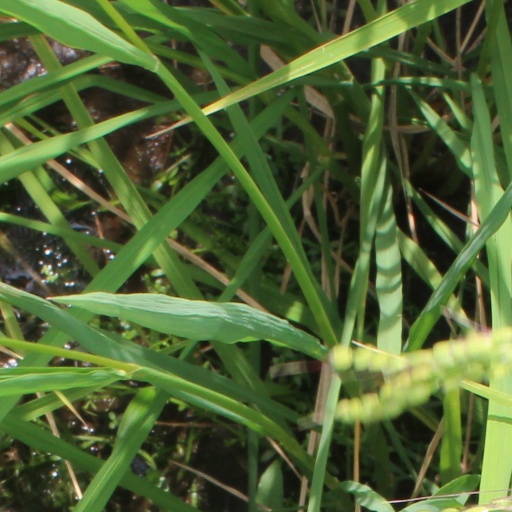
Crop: rice